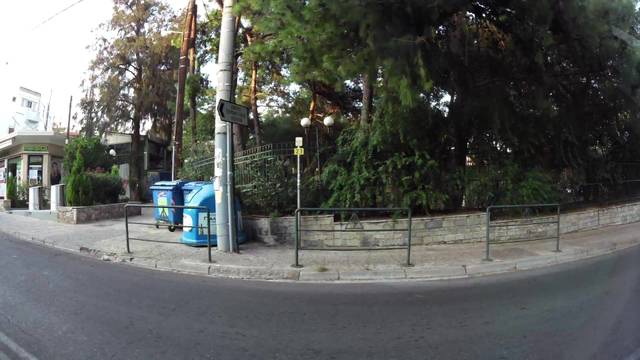
Region: Greece
Coordinates: 38.005, 23.767